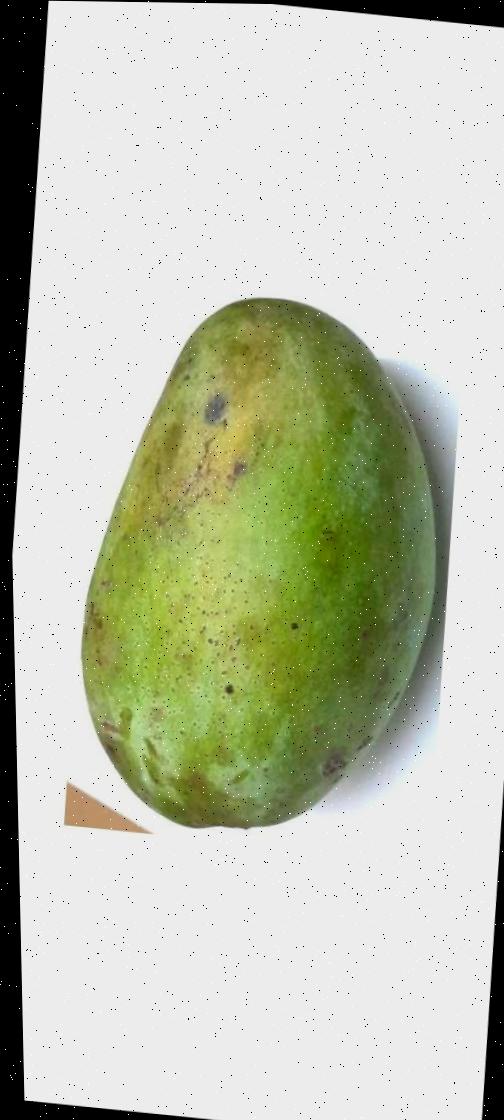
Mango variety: Fazli Classic